Alberto Crescenti

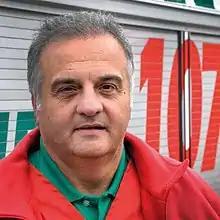
Crescenti in 2020

Alberto Félix Crescenti (born 5 January 1953) is an Argentine emergency medical doctor. He is known for being the general director of the, the Buenos Aires public emergency medical services system, from 1992 to 1997, and again since 2007.